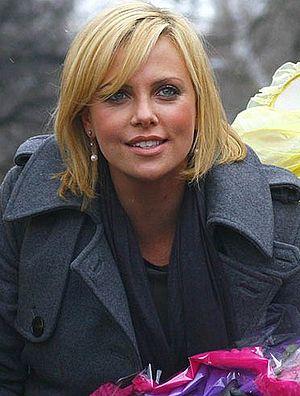
Les africains blancs sont un peuple descendant européen vivant en Afrique, s'identifiant eux-mêmes en tant que blancs. Ces populations sont principalement descendantes de colons Hollandais, Anglais, Français, Portugais, Allemands, Flamands et, dans une moindre mesure, Italiens, Espagnols, Autrichiens, Scandinaves, Grecs, Lituaniens, Belges, Suisses, et Irlandais.
Hancock est un film fantastique américain réalisé par Peter Berg, sorti en 2008.